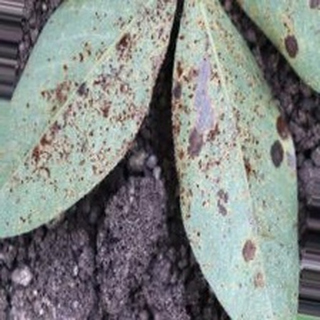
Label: groundnut_rust